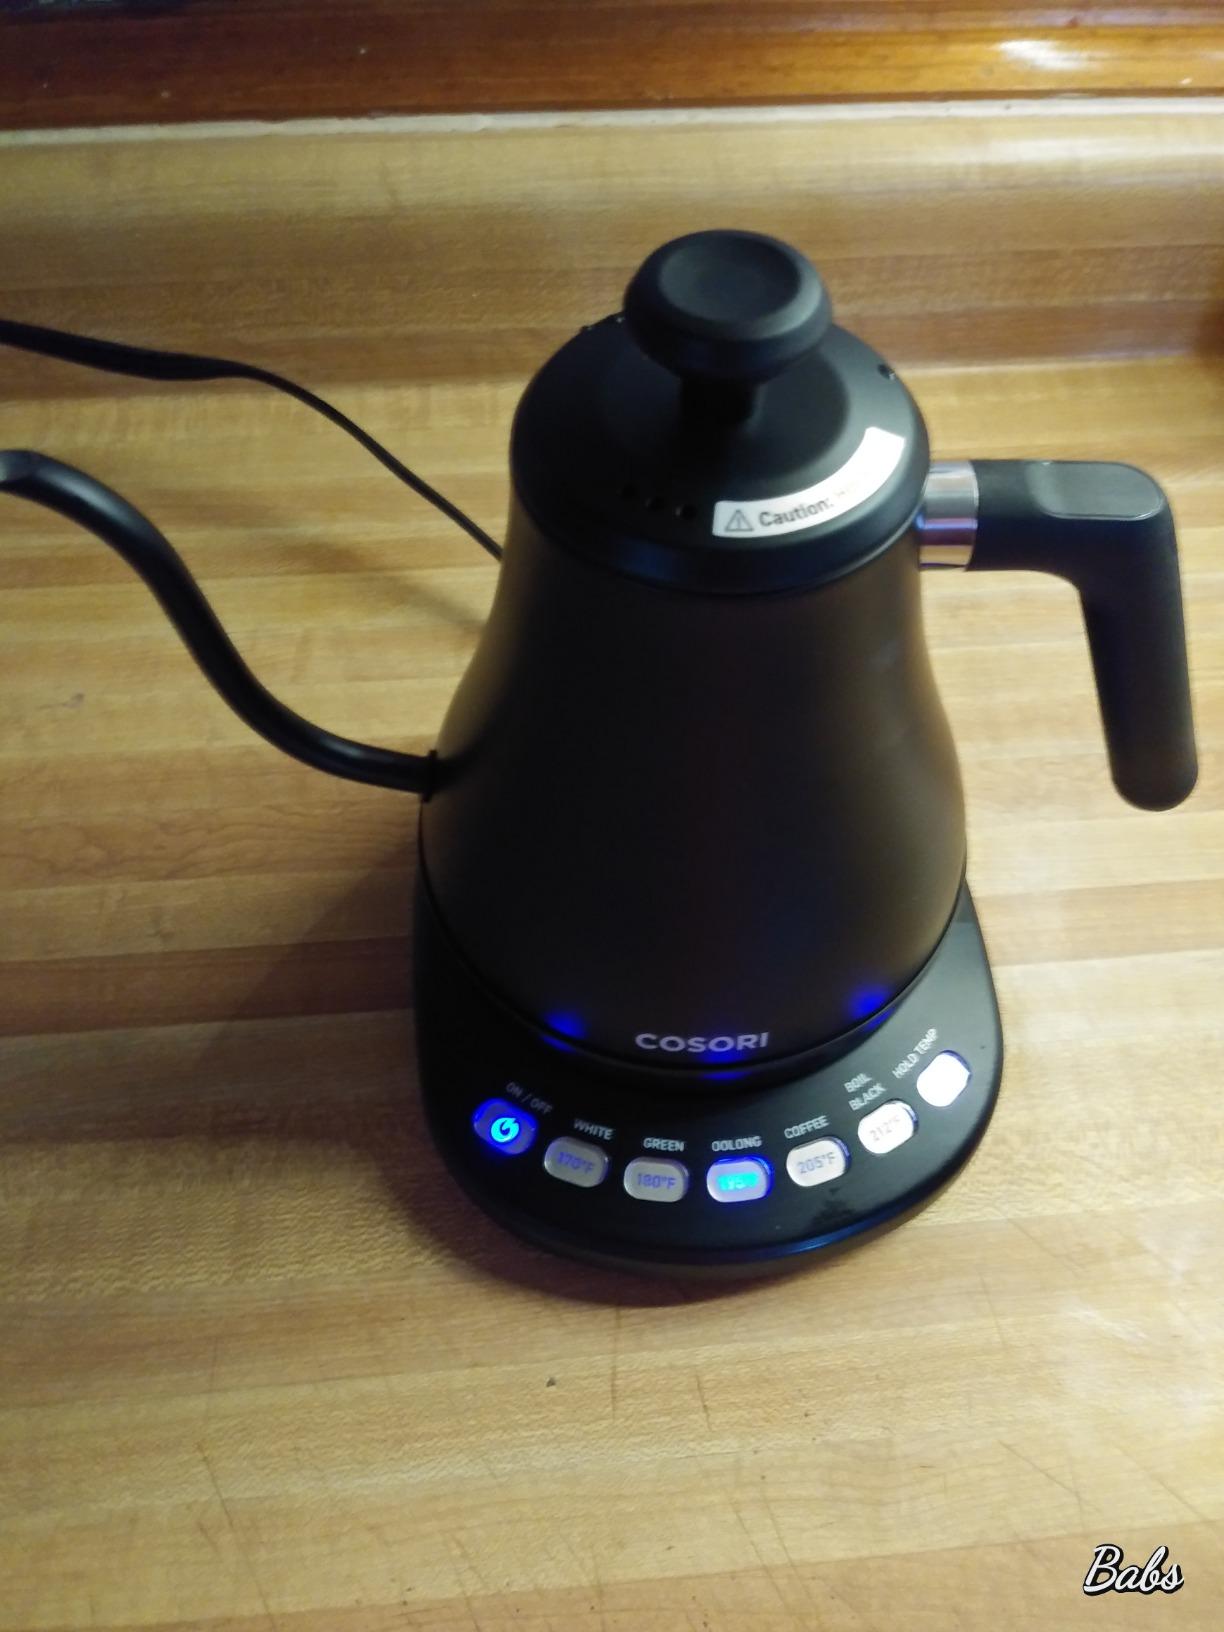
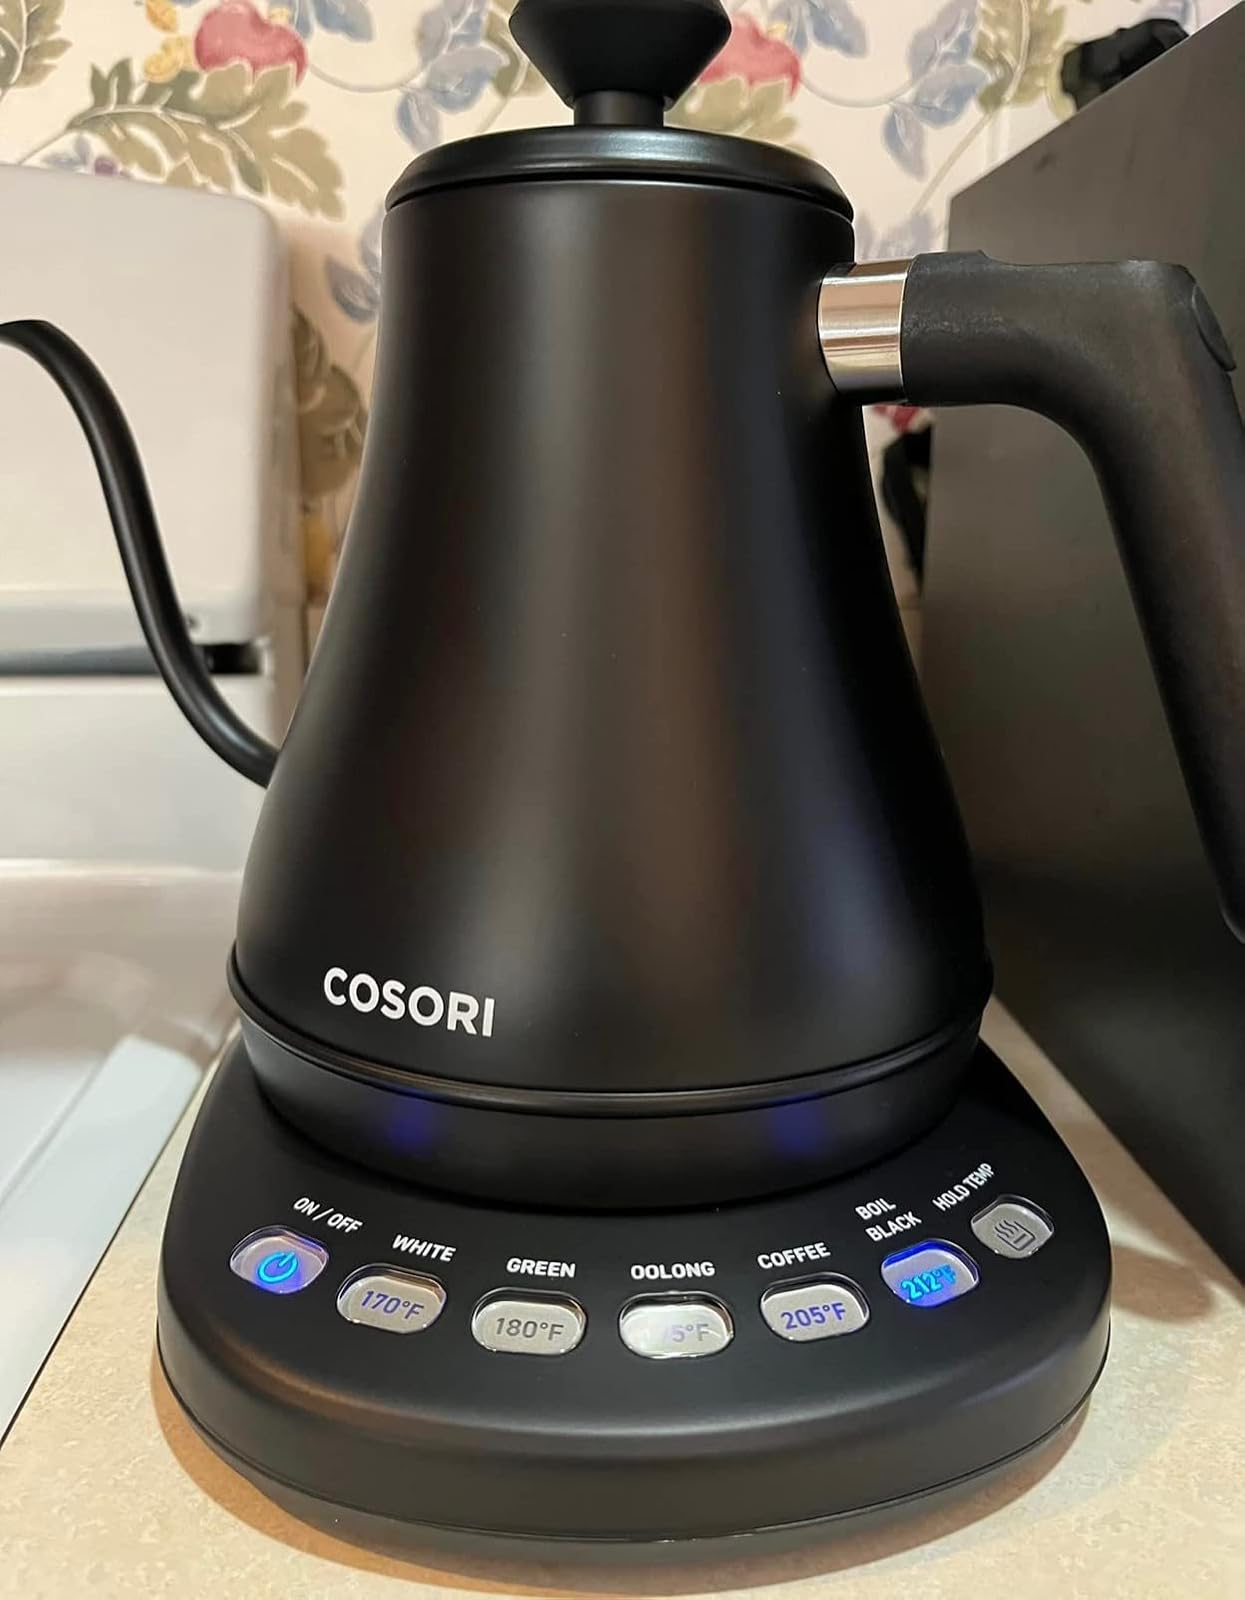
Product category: items_kettle
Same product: yes